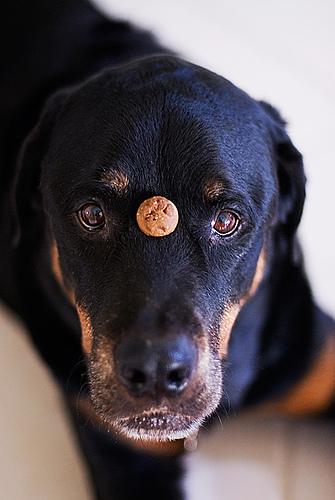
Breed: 224-n000060-Rottweiler